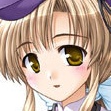
Portrait style: Anime Portrait